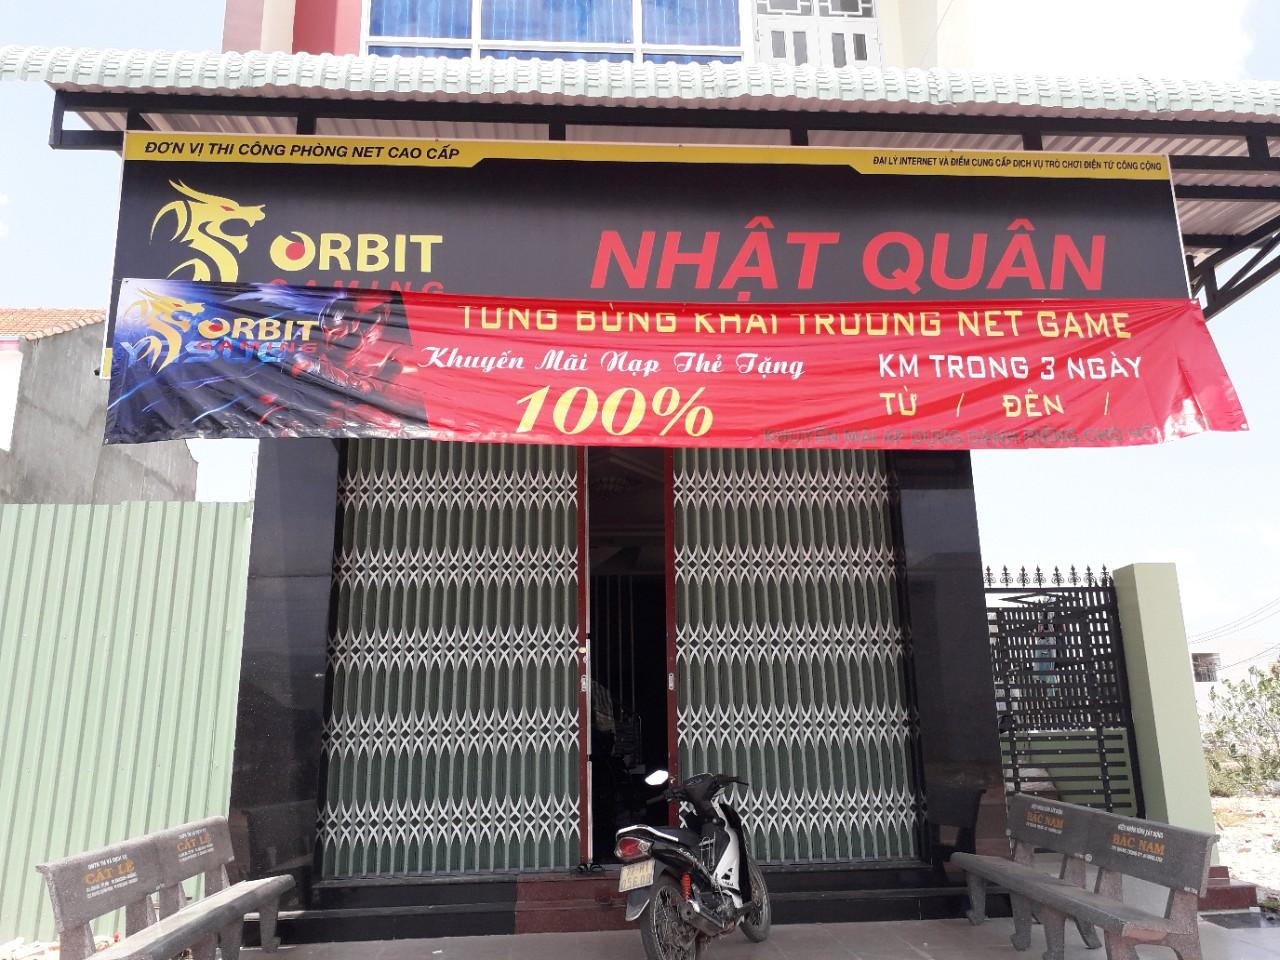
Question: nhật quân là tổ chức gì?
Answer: nhật quân là đại lý internet và điểm cung cấp dịch vụ trò chơi điện tử công cộng